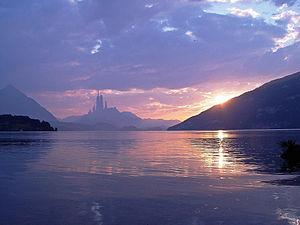
L'Empire galactique, simplement désigné comme l'Empire, est un régime politique fictif apparaissant dans la saga cinématographique Star Wars et qui domine la galaxie pendant 23 ans, commençant 19 ans avant la bataille de Yavin et se terminant 4 ans après cette dernière lors de la bataille d'Endor. Son règne débute dès la chute de la République galactique. Son seul dirigeant est l'empereur Palpatine, également connu sous le nom de Dark Sidious, ayant conduit à sa création en tant que Chancelier suprême de la République. L'Empire, dont la domination est vivement contestée, est suivi 30 ans après sa destruction par une organisation partageant les mêmes points de vue et les mêmes intérêts et dénommée Premier Ordre.
Alderaan est une planète de l'univers de fiction Star Wars.